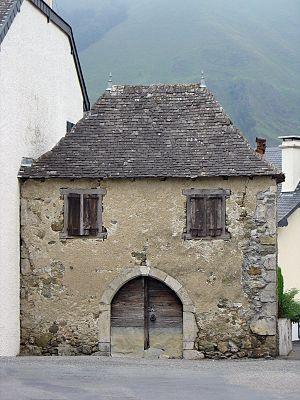
Les institutions du Pays basque français avant 1789 résultent grandement — dans ce territoire constituant aujourd'hui une partie du département français des Pyrénées-Atlantiques et situé à la frontière avec l’Espagne — d’une structure sociale établie autour de la maison basque, et de son mode de transmission intergénérationnelle, ainsi que de la gestion des terres communes. Cela se traduit par la jouissance partagée d’une propriété indivise. Cette gestion commune des Basques est considérée être à l’origine des assemblées paroissiales, qui forment le socle des institutions délibératives du Pays basque.